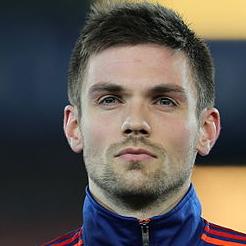
Age: 26